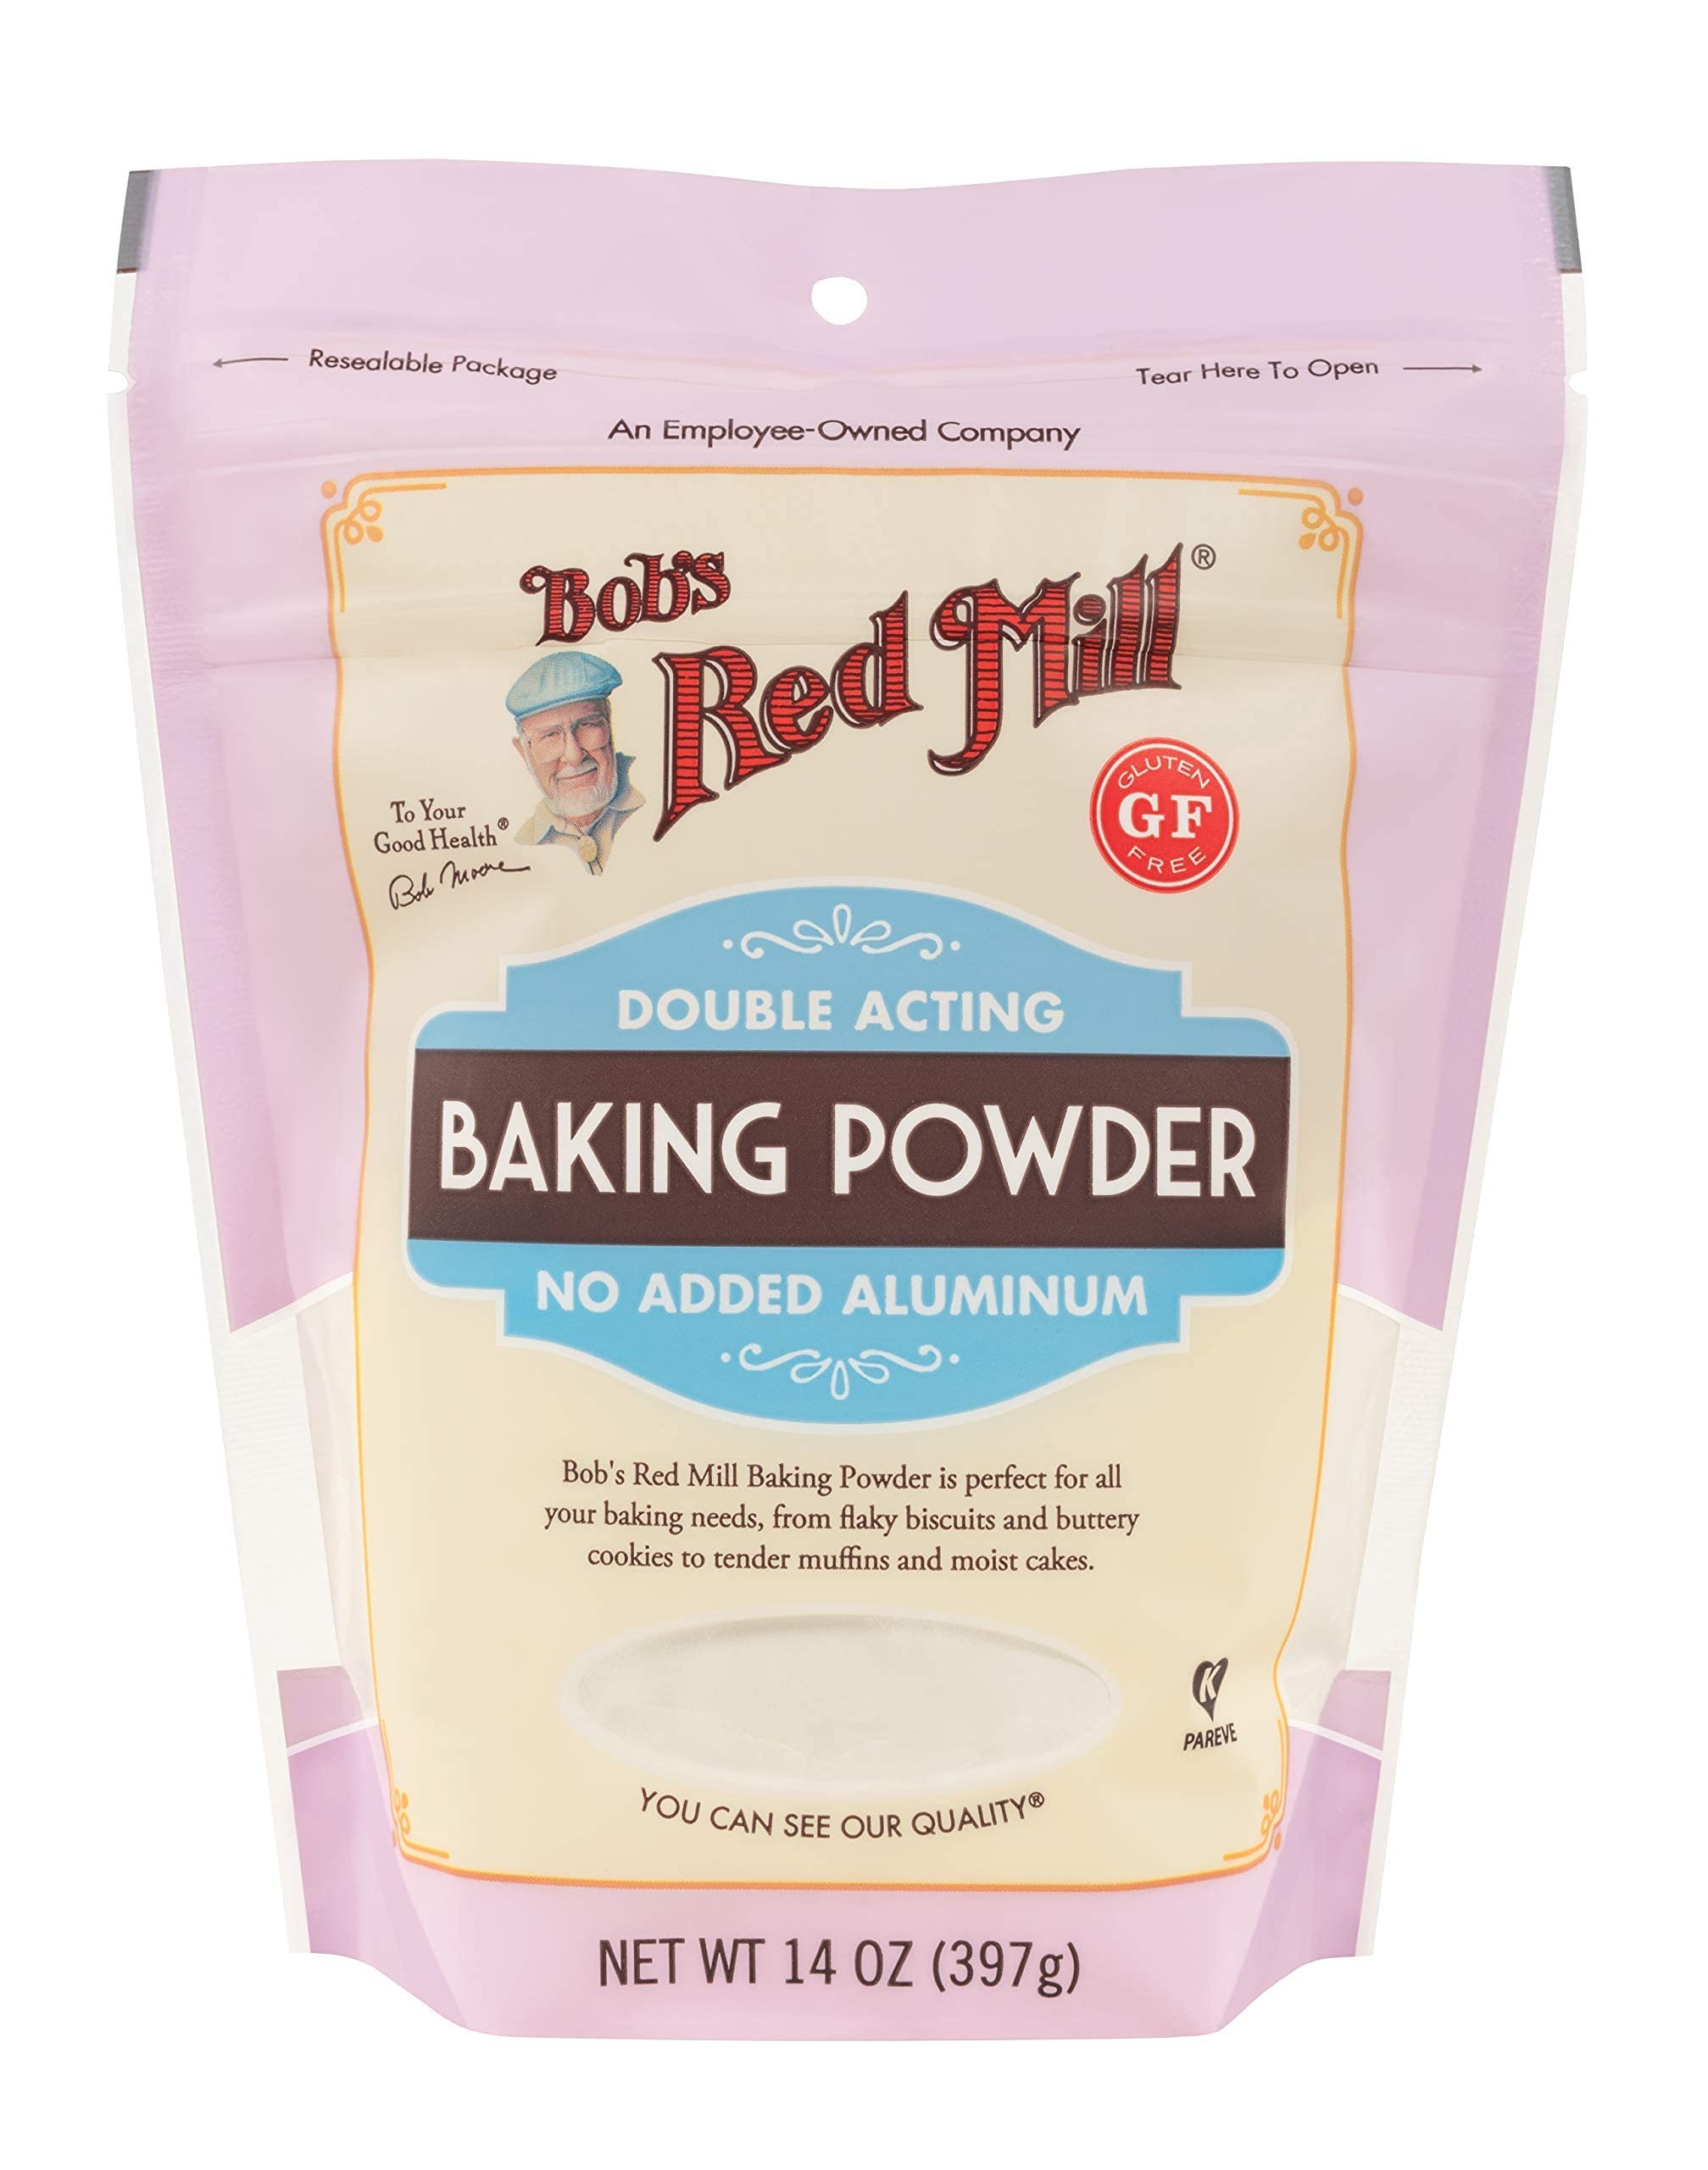
Item Name: Bob's Red Mill Baking Powder, 14 Ounce (Pack of 3)
Value: 3.0
Unit: Count

Price: 10.97